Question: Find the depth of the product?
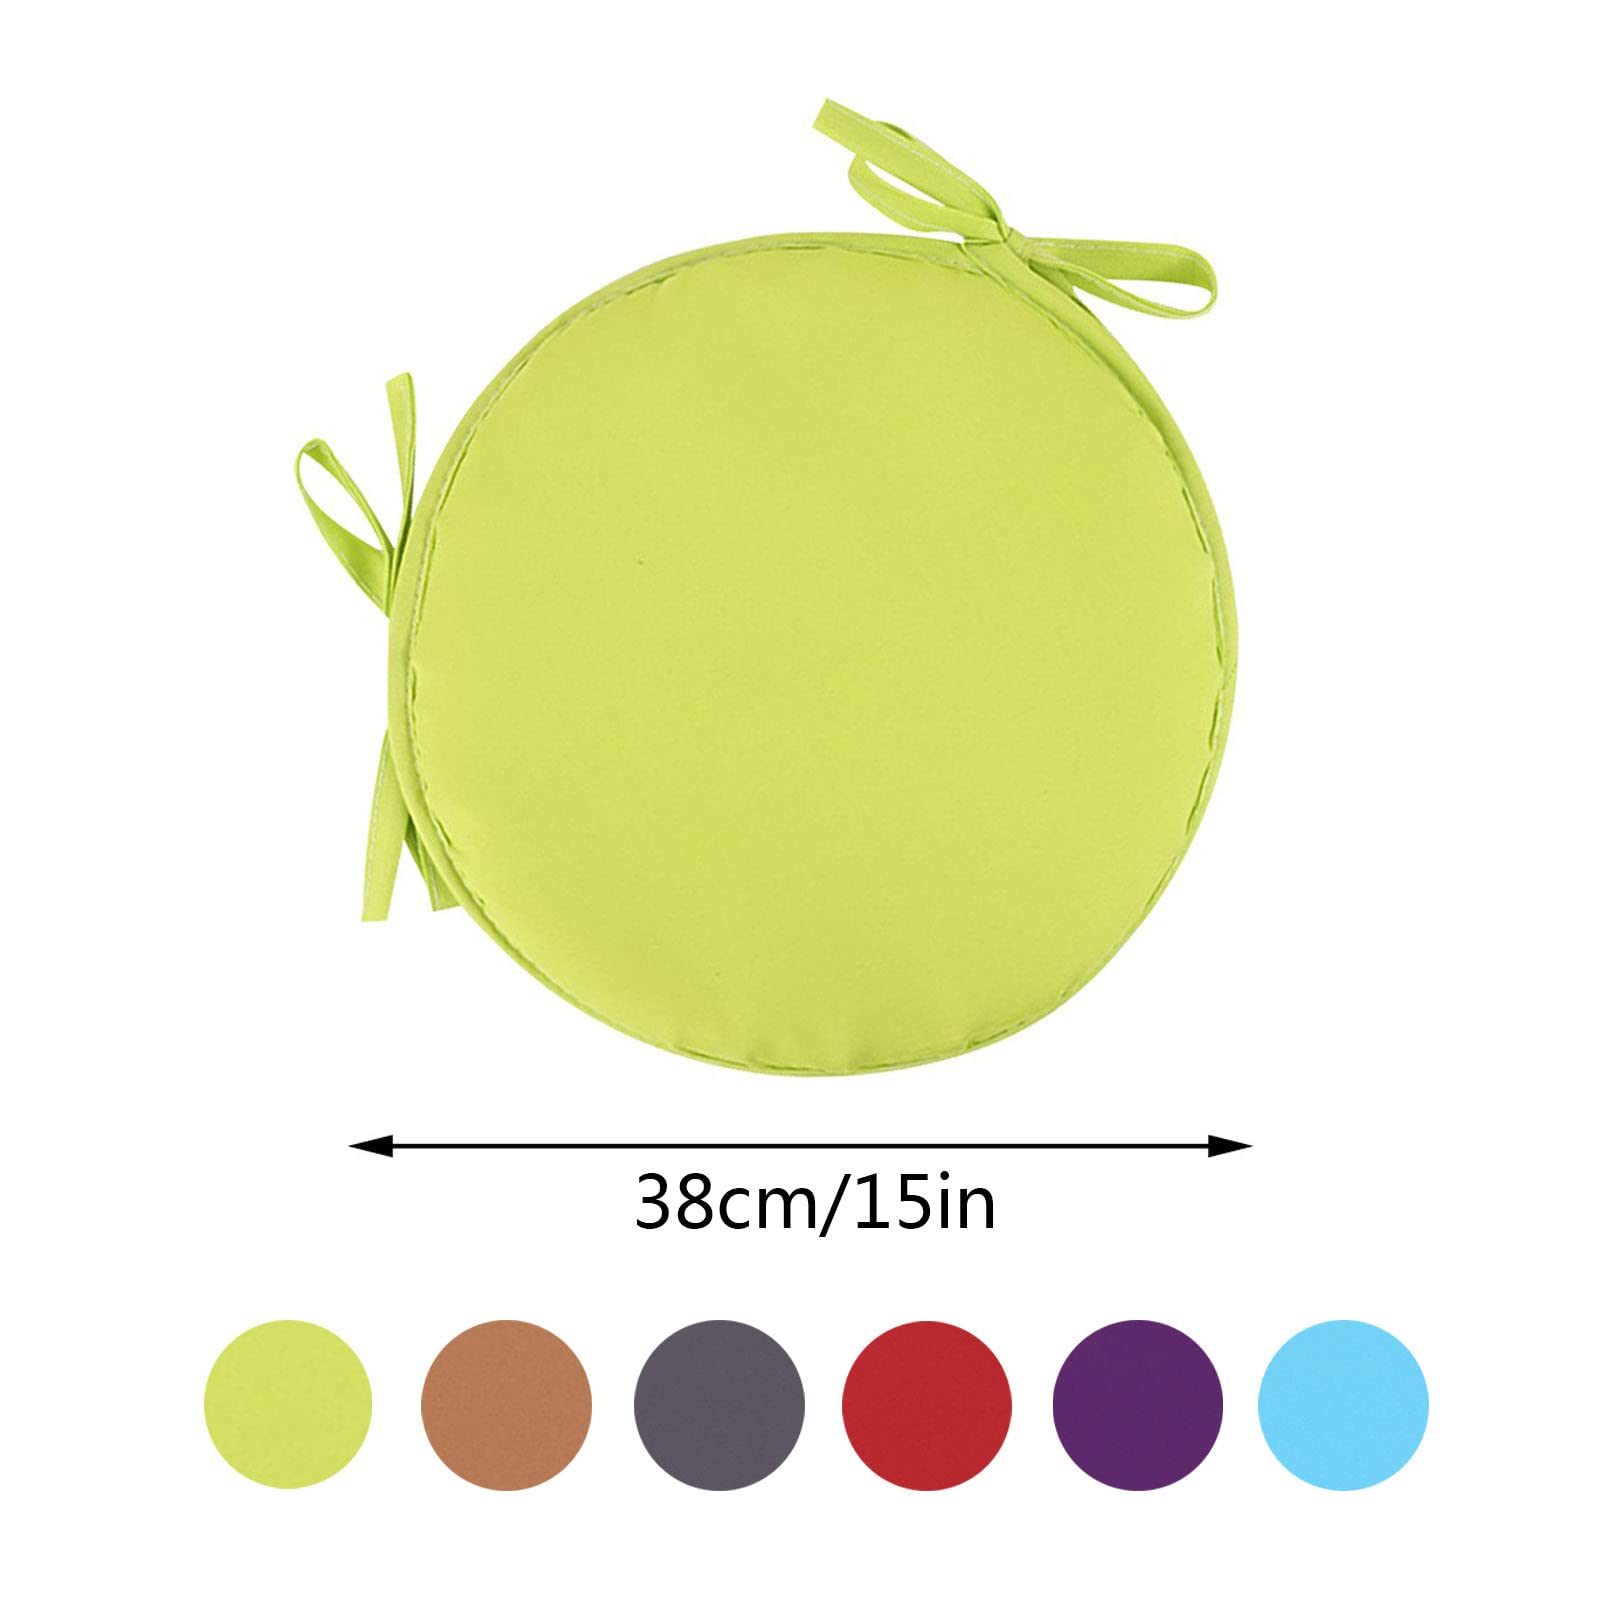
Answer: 38.0 centimetre